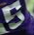
Number: 5